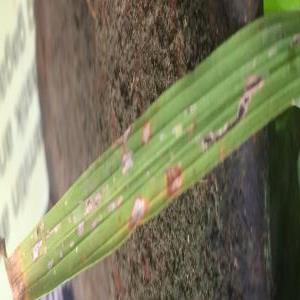
Disease: Blast